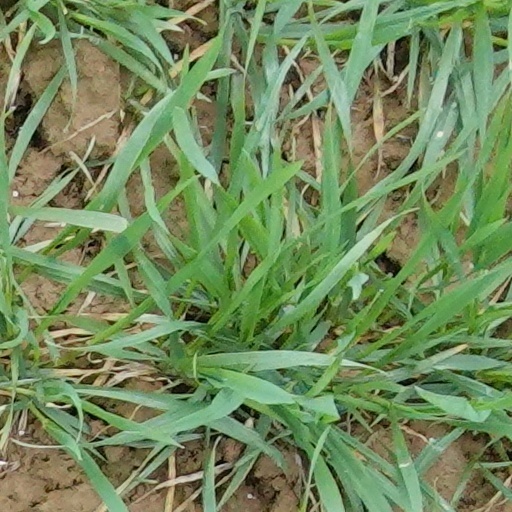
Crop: wheat